Circus House

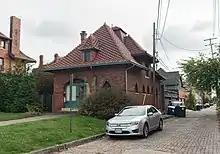
The carriage house at 217 Buttles Avenue

The eclectic building is widely considered one of Columbus's great houses, designed by perhaps its most famous architects. The Circus House is usually credited to Frank Packard, though designs are signed by his firm Yost & Packard, with George Henry Bulford surmised as a major contributor to the design. The architects utilized elements of High Victorian Gothic, Mission Revival and French chateau design, sometimes also called "Circus Gothic". The house stands out on Dennison Avenue with its steep red-tile roof, flared out like a circus tent. The three-story house features a pair of round first-floor rooms which have exterior brick cornices resembling the fringe of a circus tent. The house has divided into twelve rooms, including four bedrooms, five full bathrooms, and two half-baths. It has geothermal heating and solar panels atop the garage.